Alexander Temerko

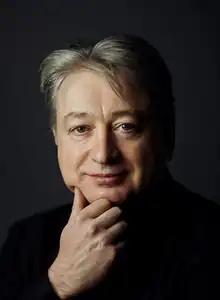
Alexander Temerko

Alexander Viktorovich Temerko (born 9 September 1966) is a Ukrainian businessman in the energy sector, currently a director of the British company Aquind Limited. Previously, he was director and deputy chairman of the British company OGN Group. While in Russia, he held senior posts in the Russian Defence Ministry in the 1990s and, from 1999, was a senior executive and director at the Russian oil and gas company Yukos. He has resided in the United Kingdom since 2004. He became a British citizen in 2011.